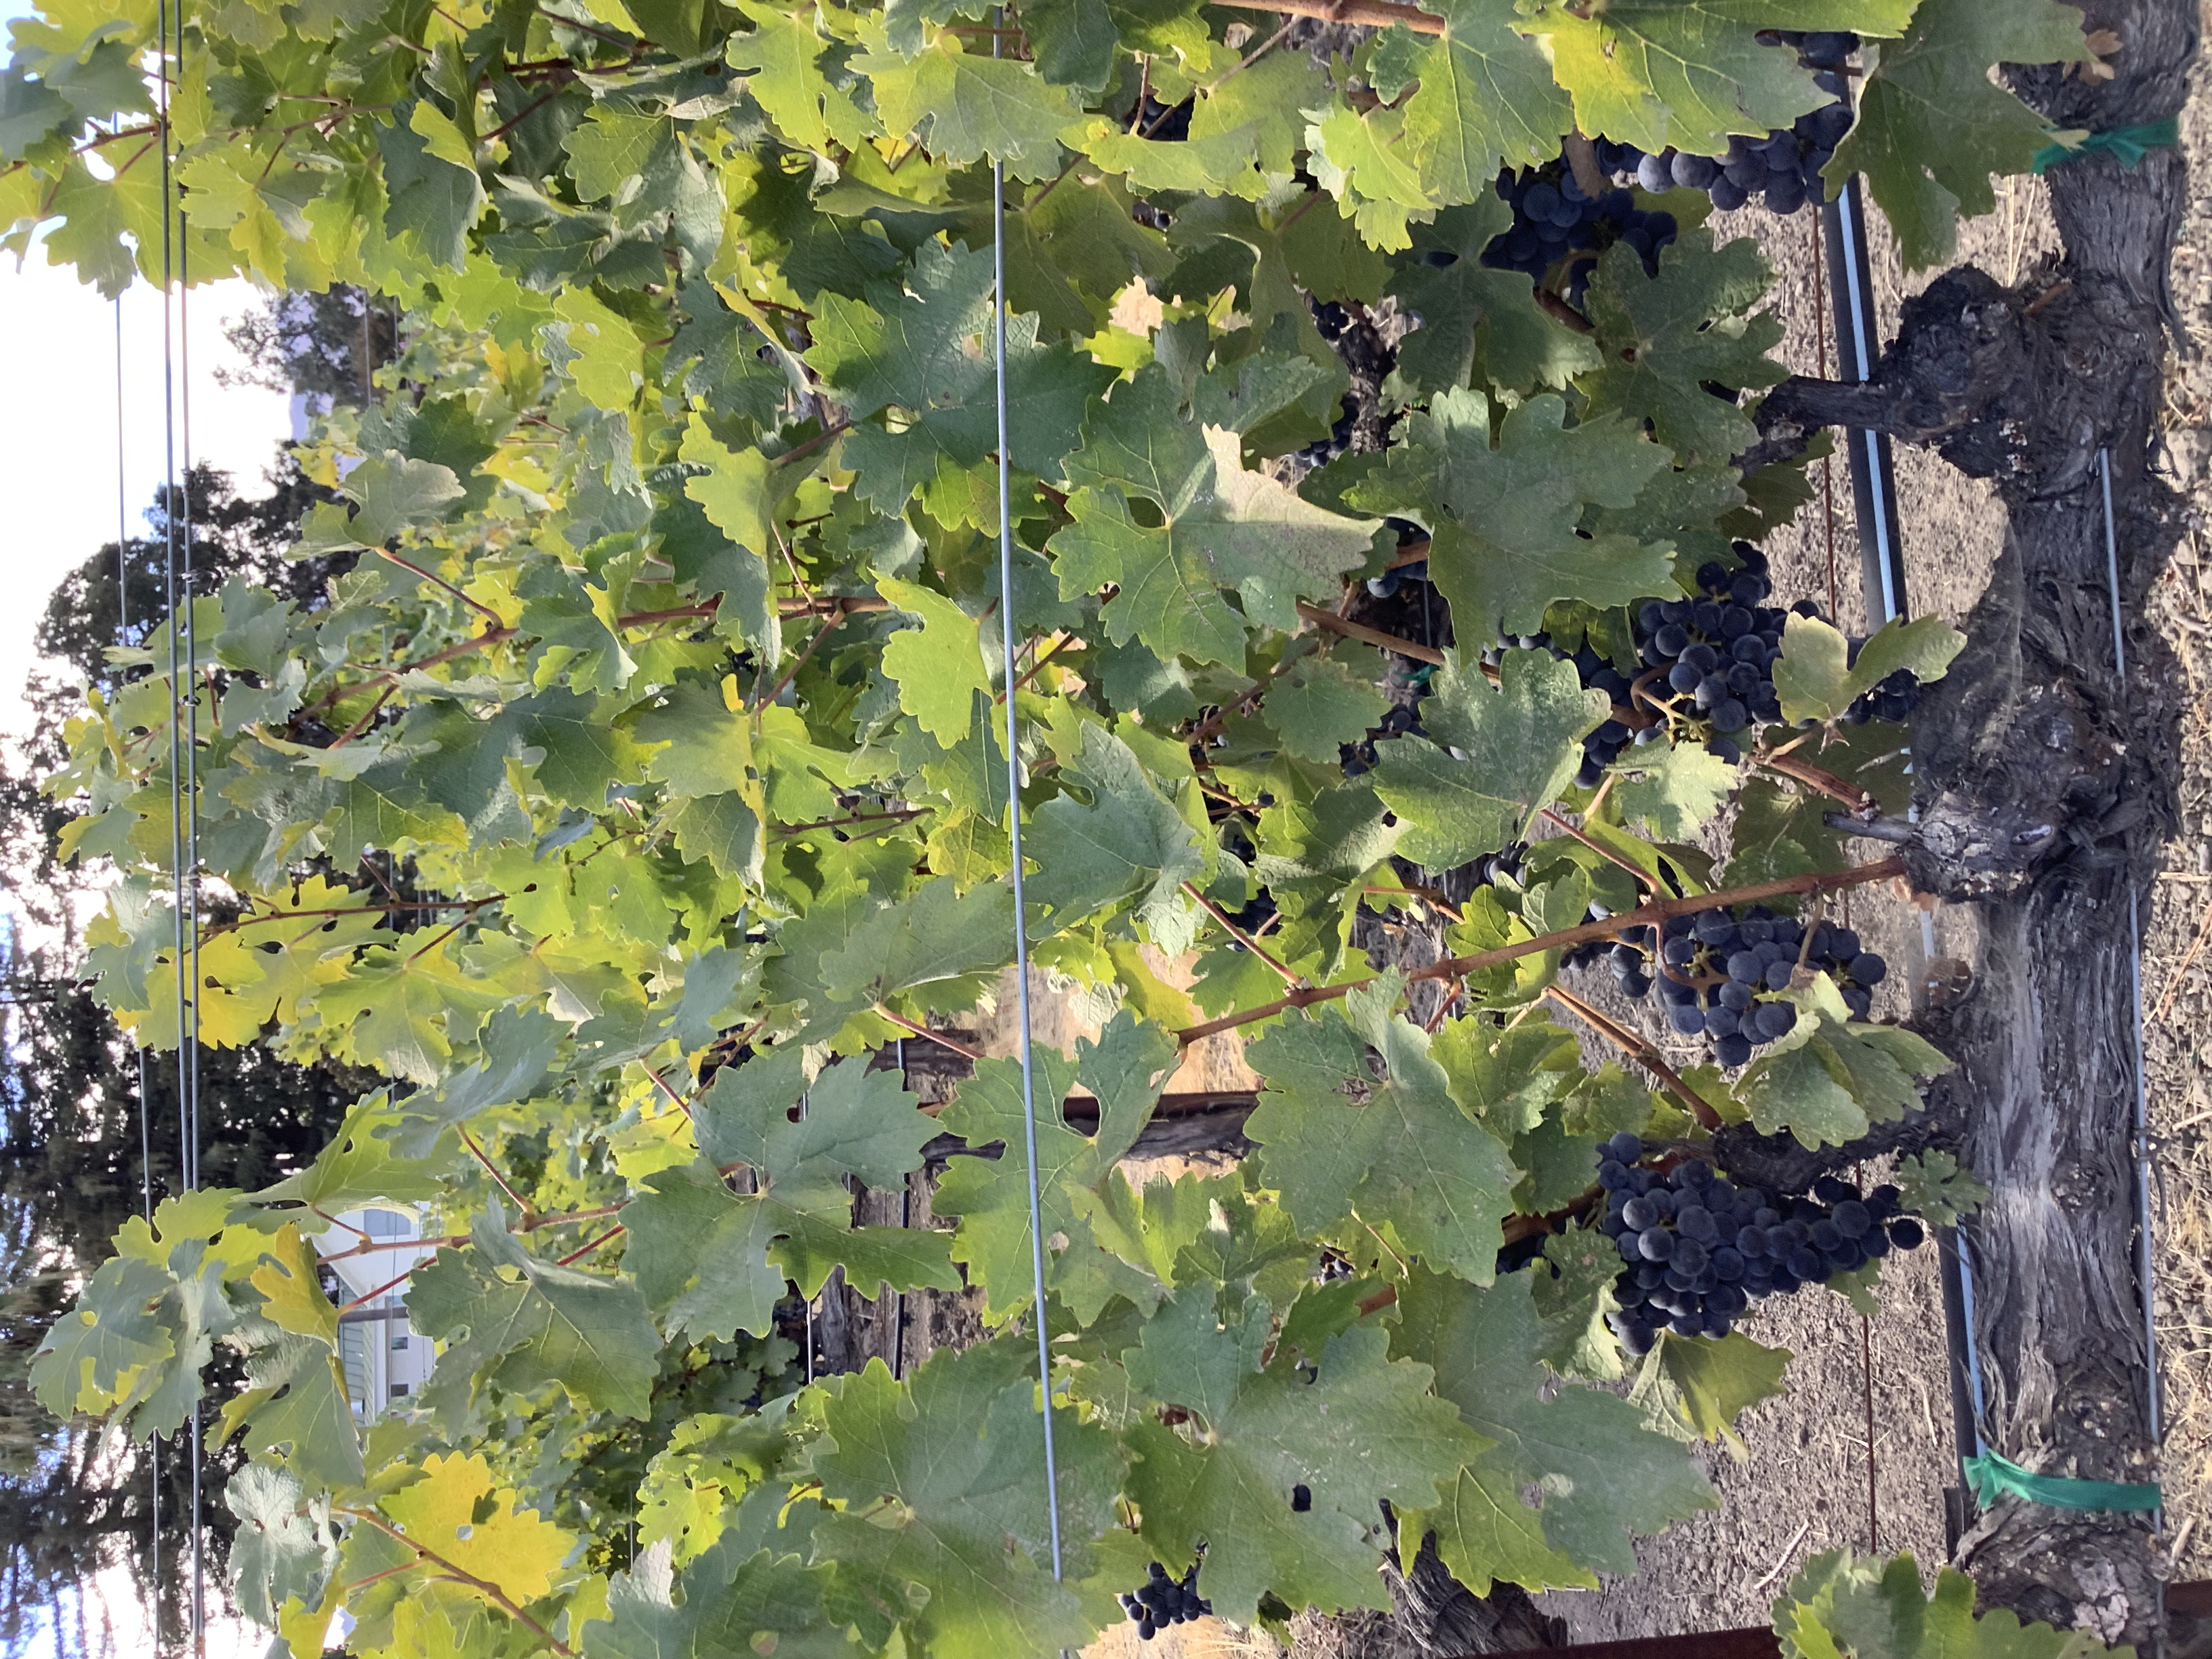
Label: No Virus